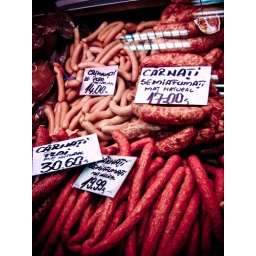
Taken in Bucharest through the glass in a store at the market